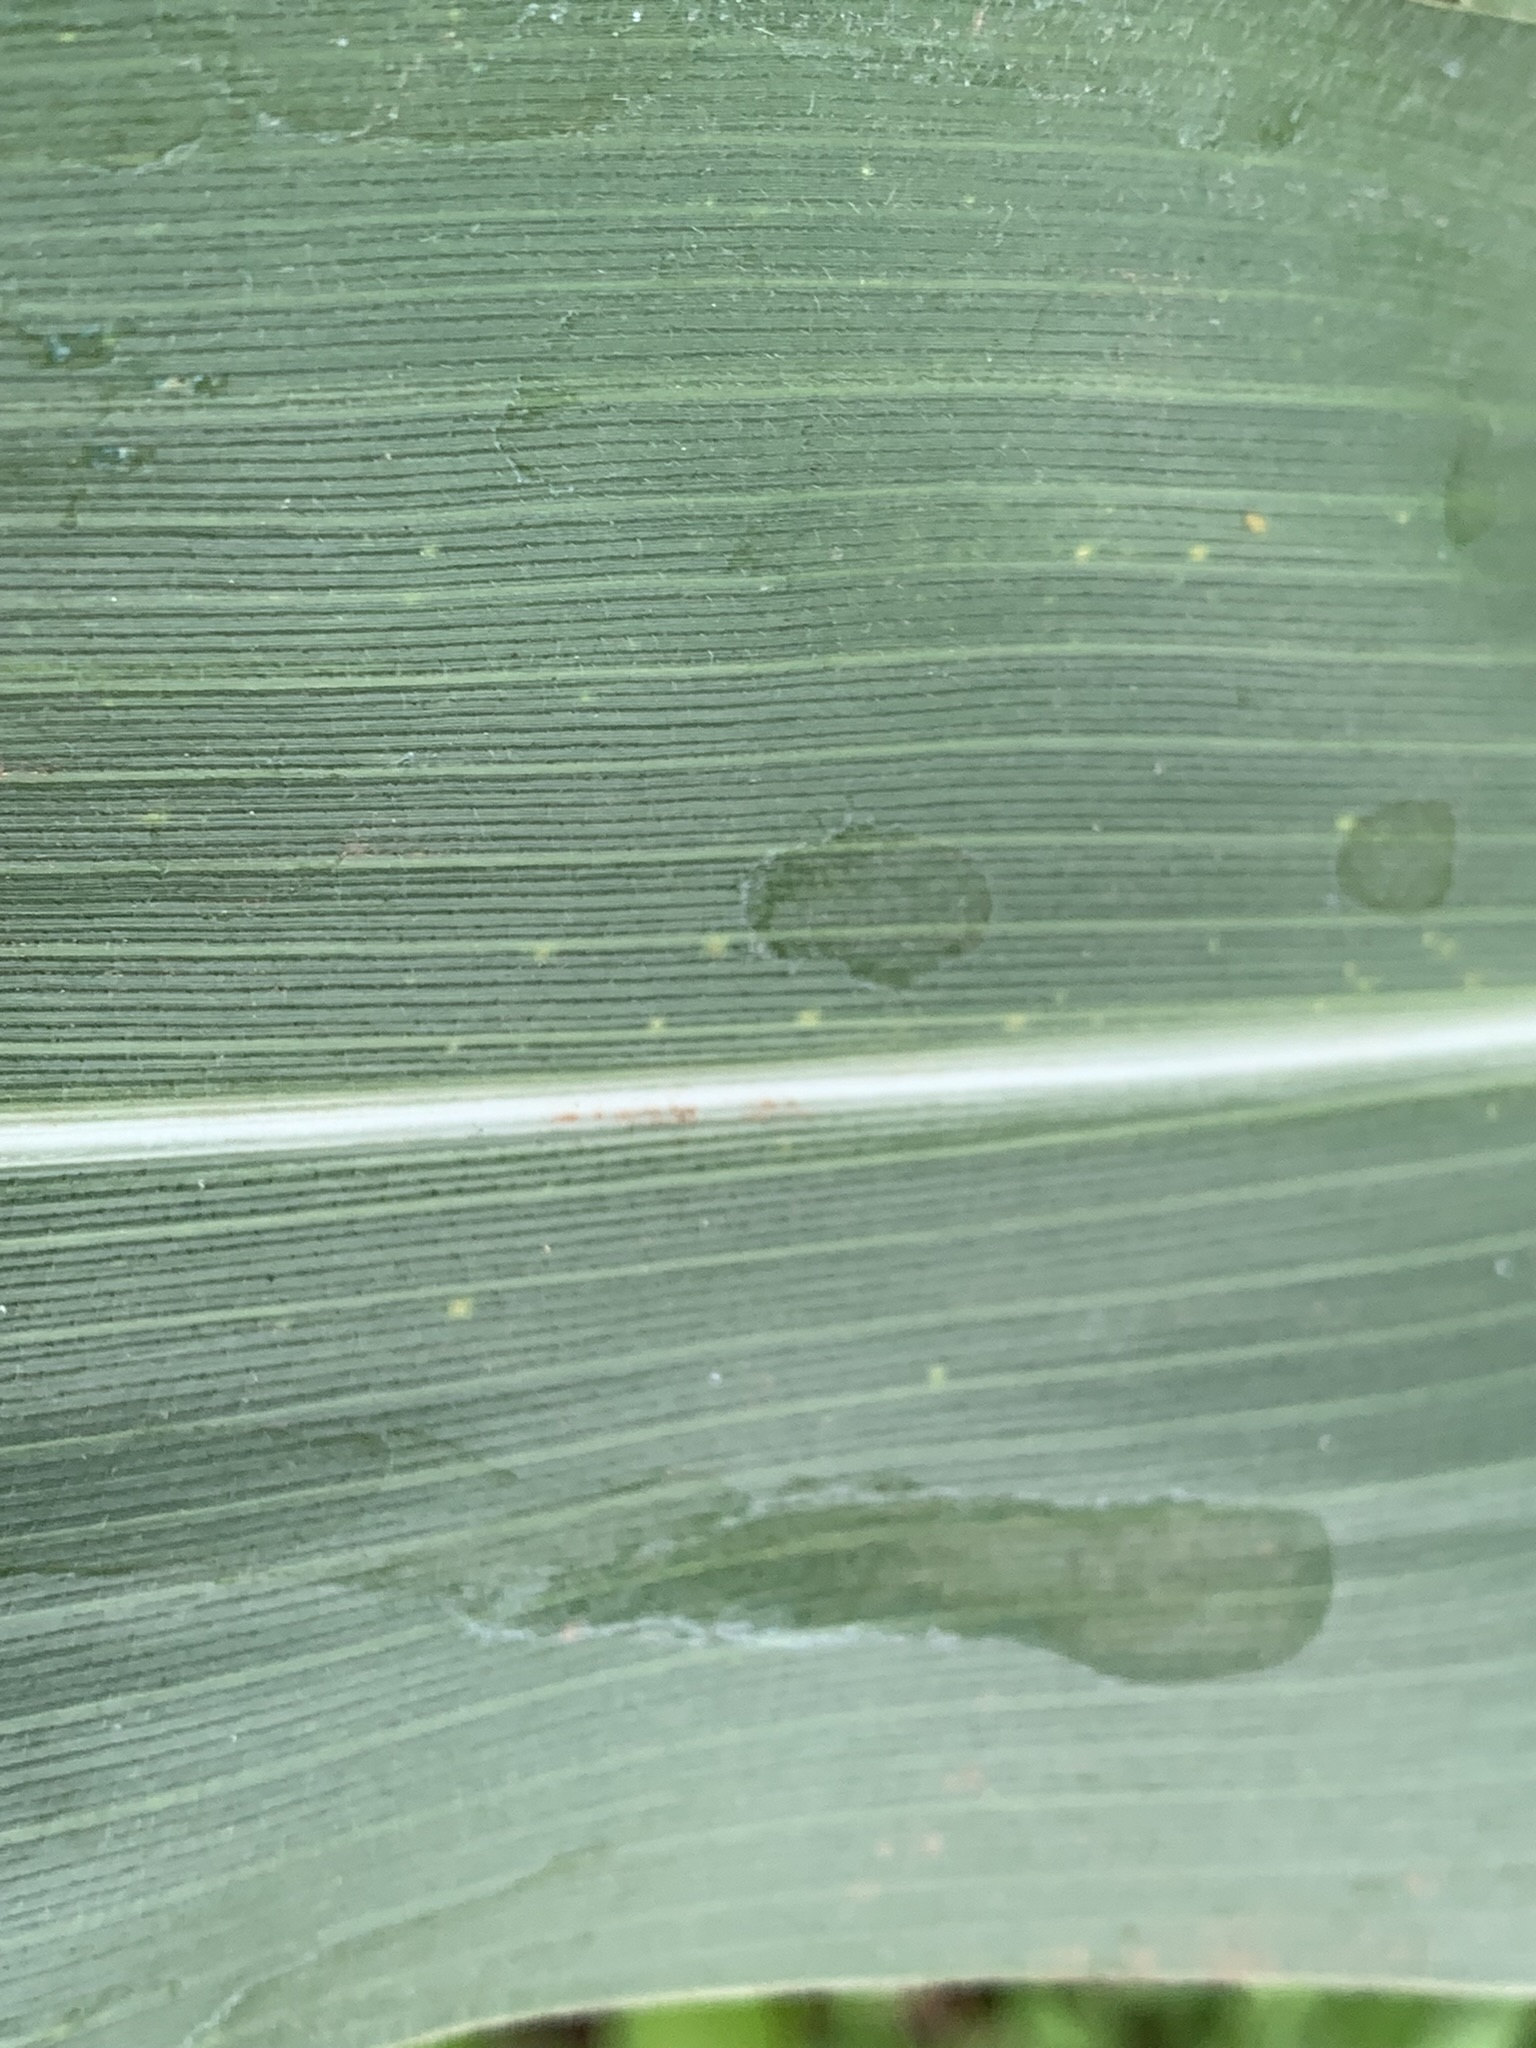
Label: Healthy